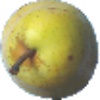
Label: Pear Monster 1